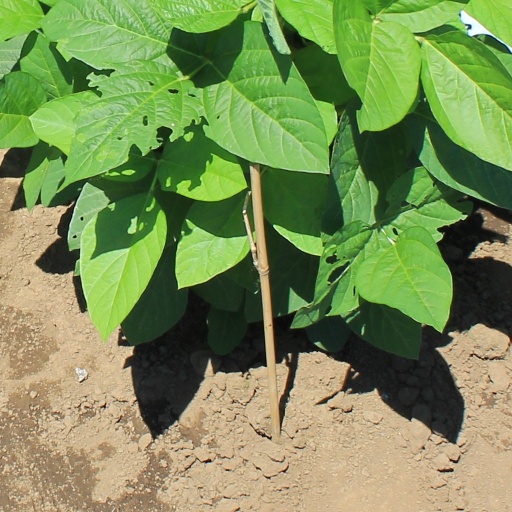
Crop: soybean